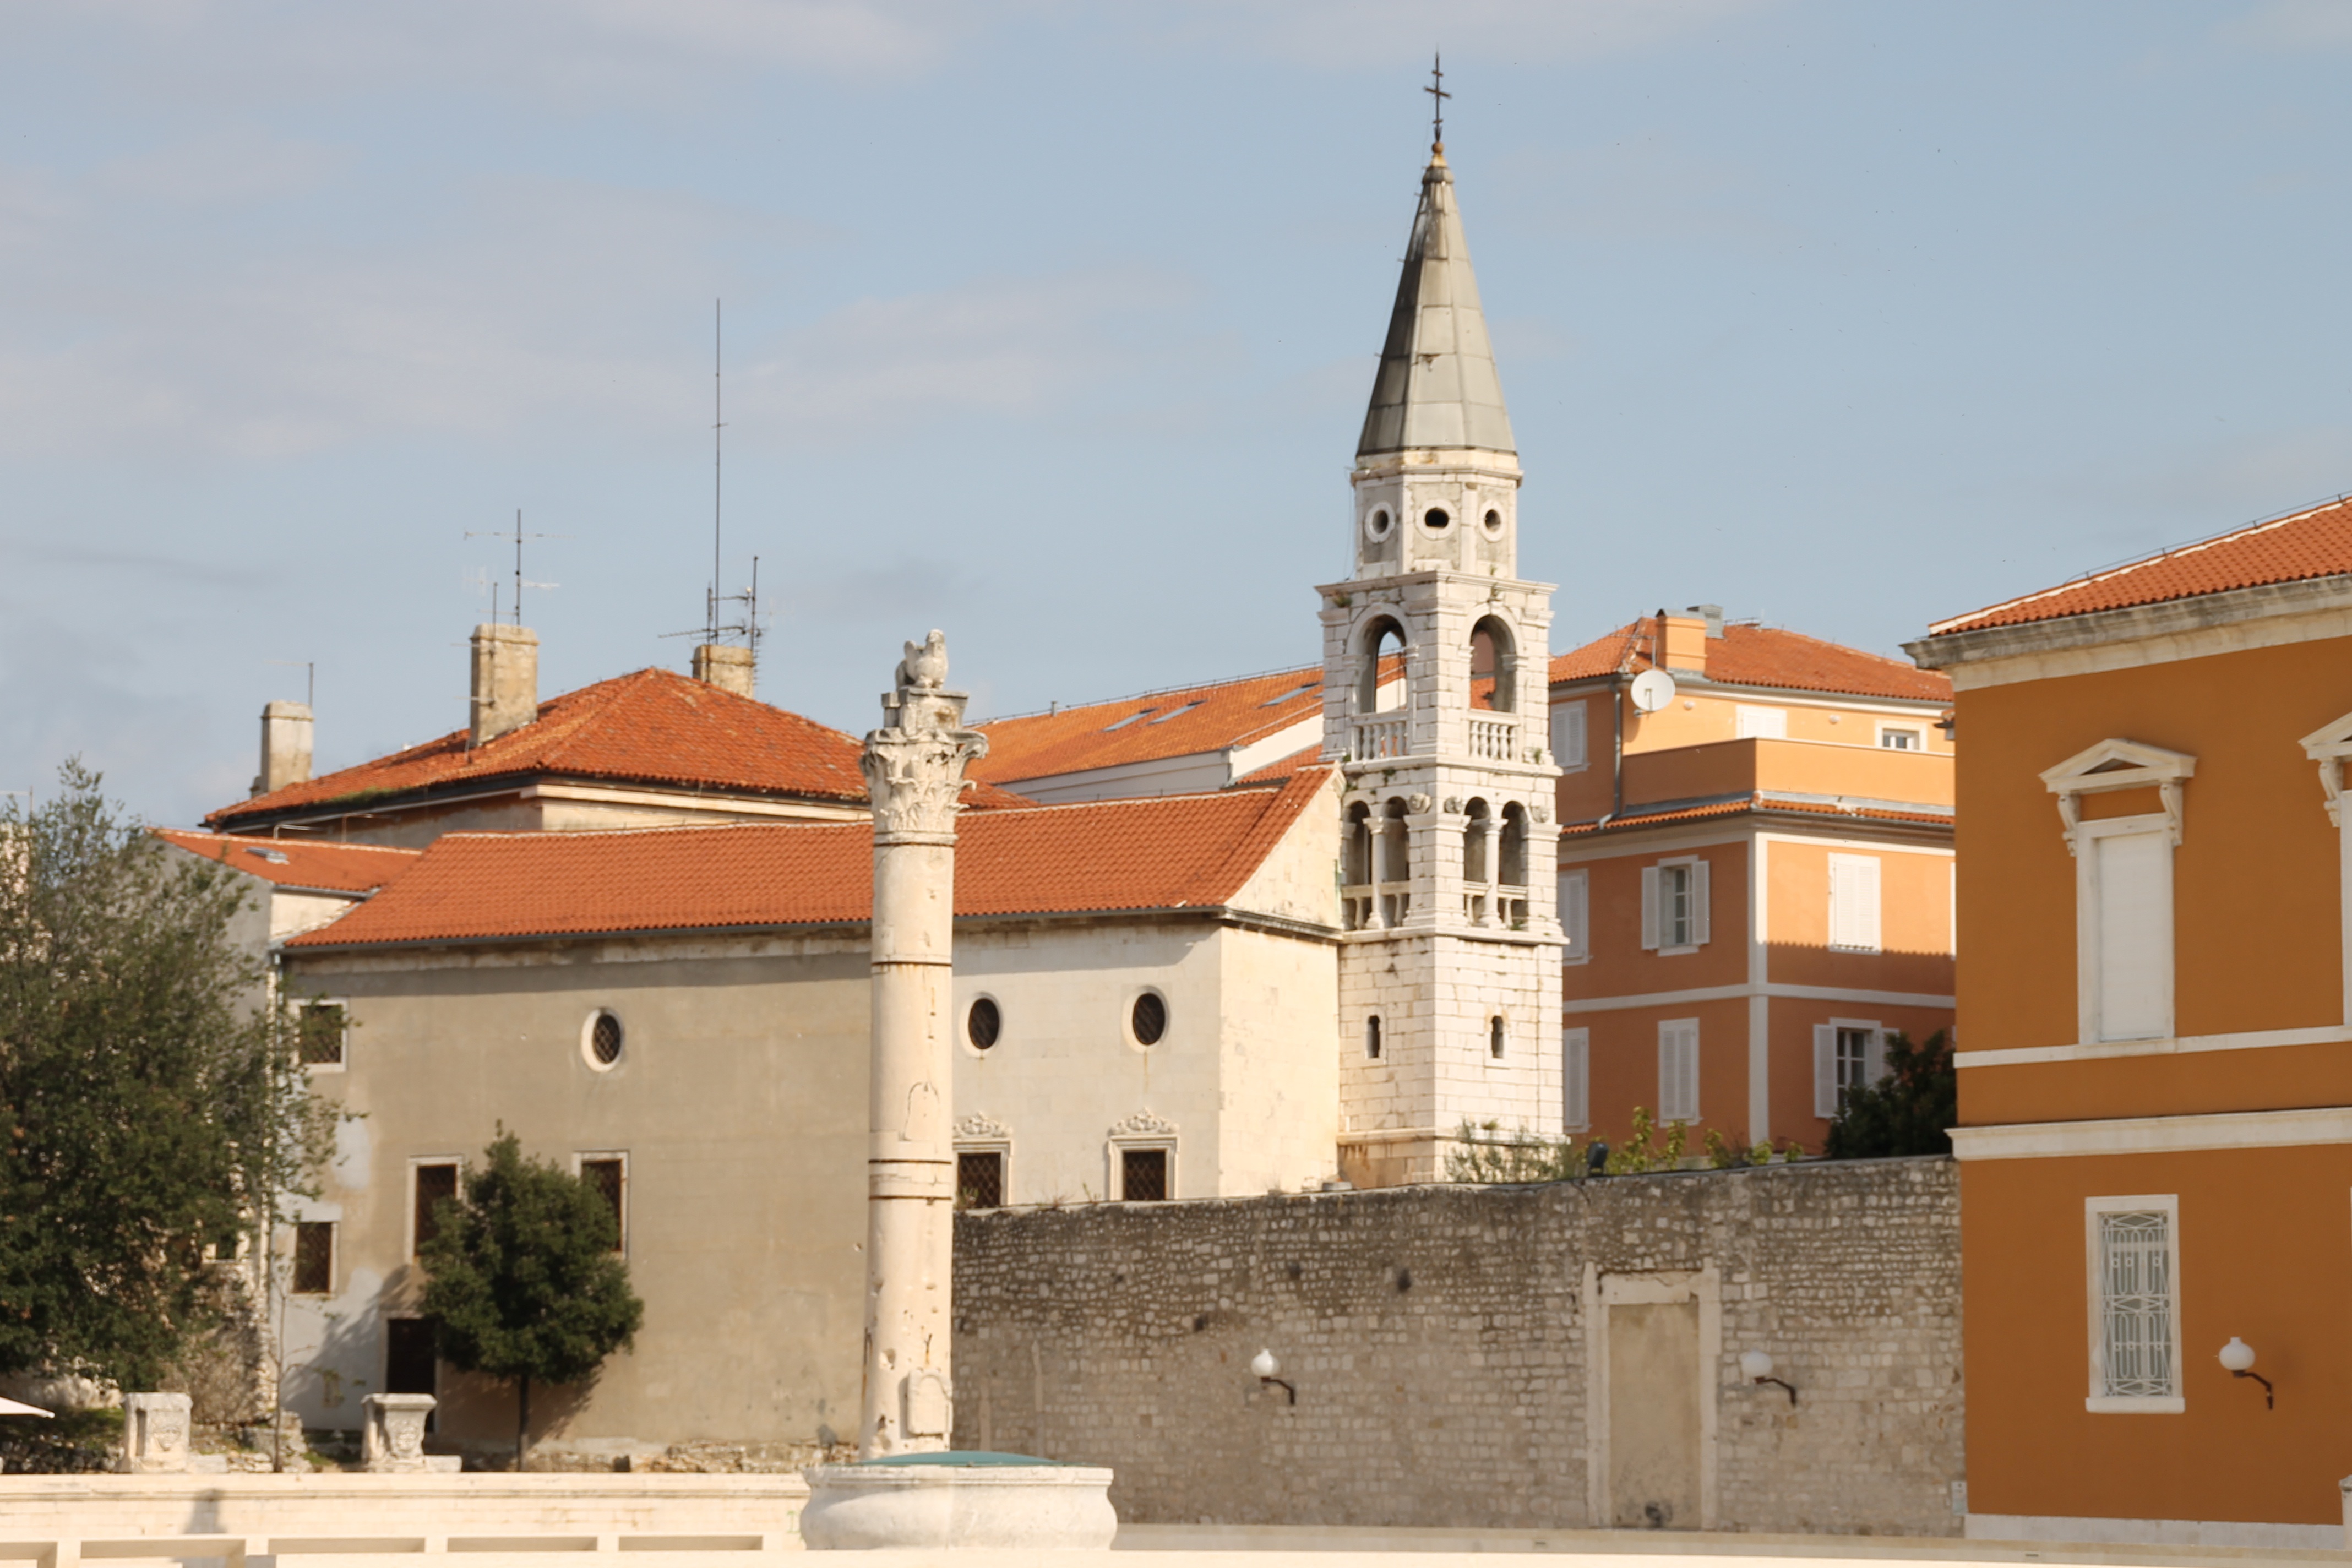
town, building, palace, old, stone, facade, church, place of worship, croatia, monastery, synagogue, estate, historic site, spanish missions in california